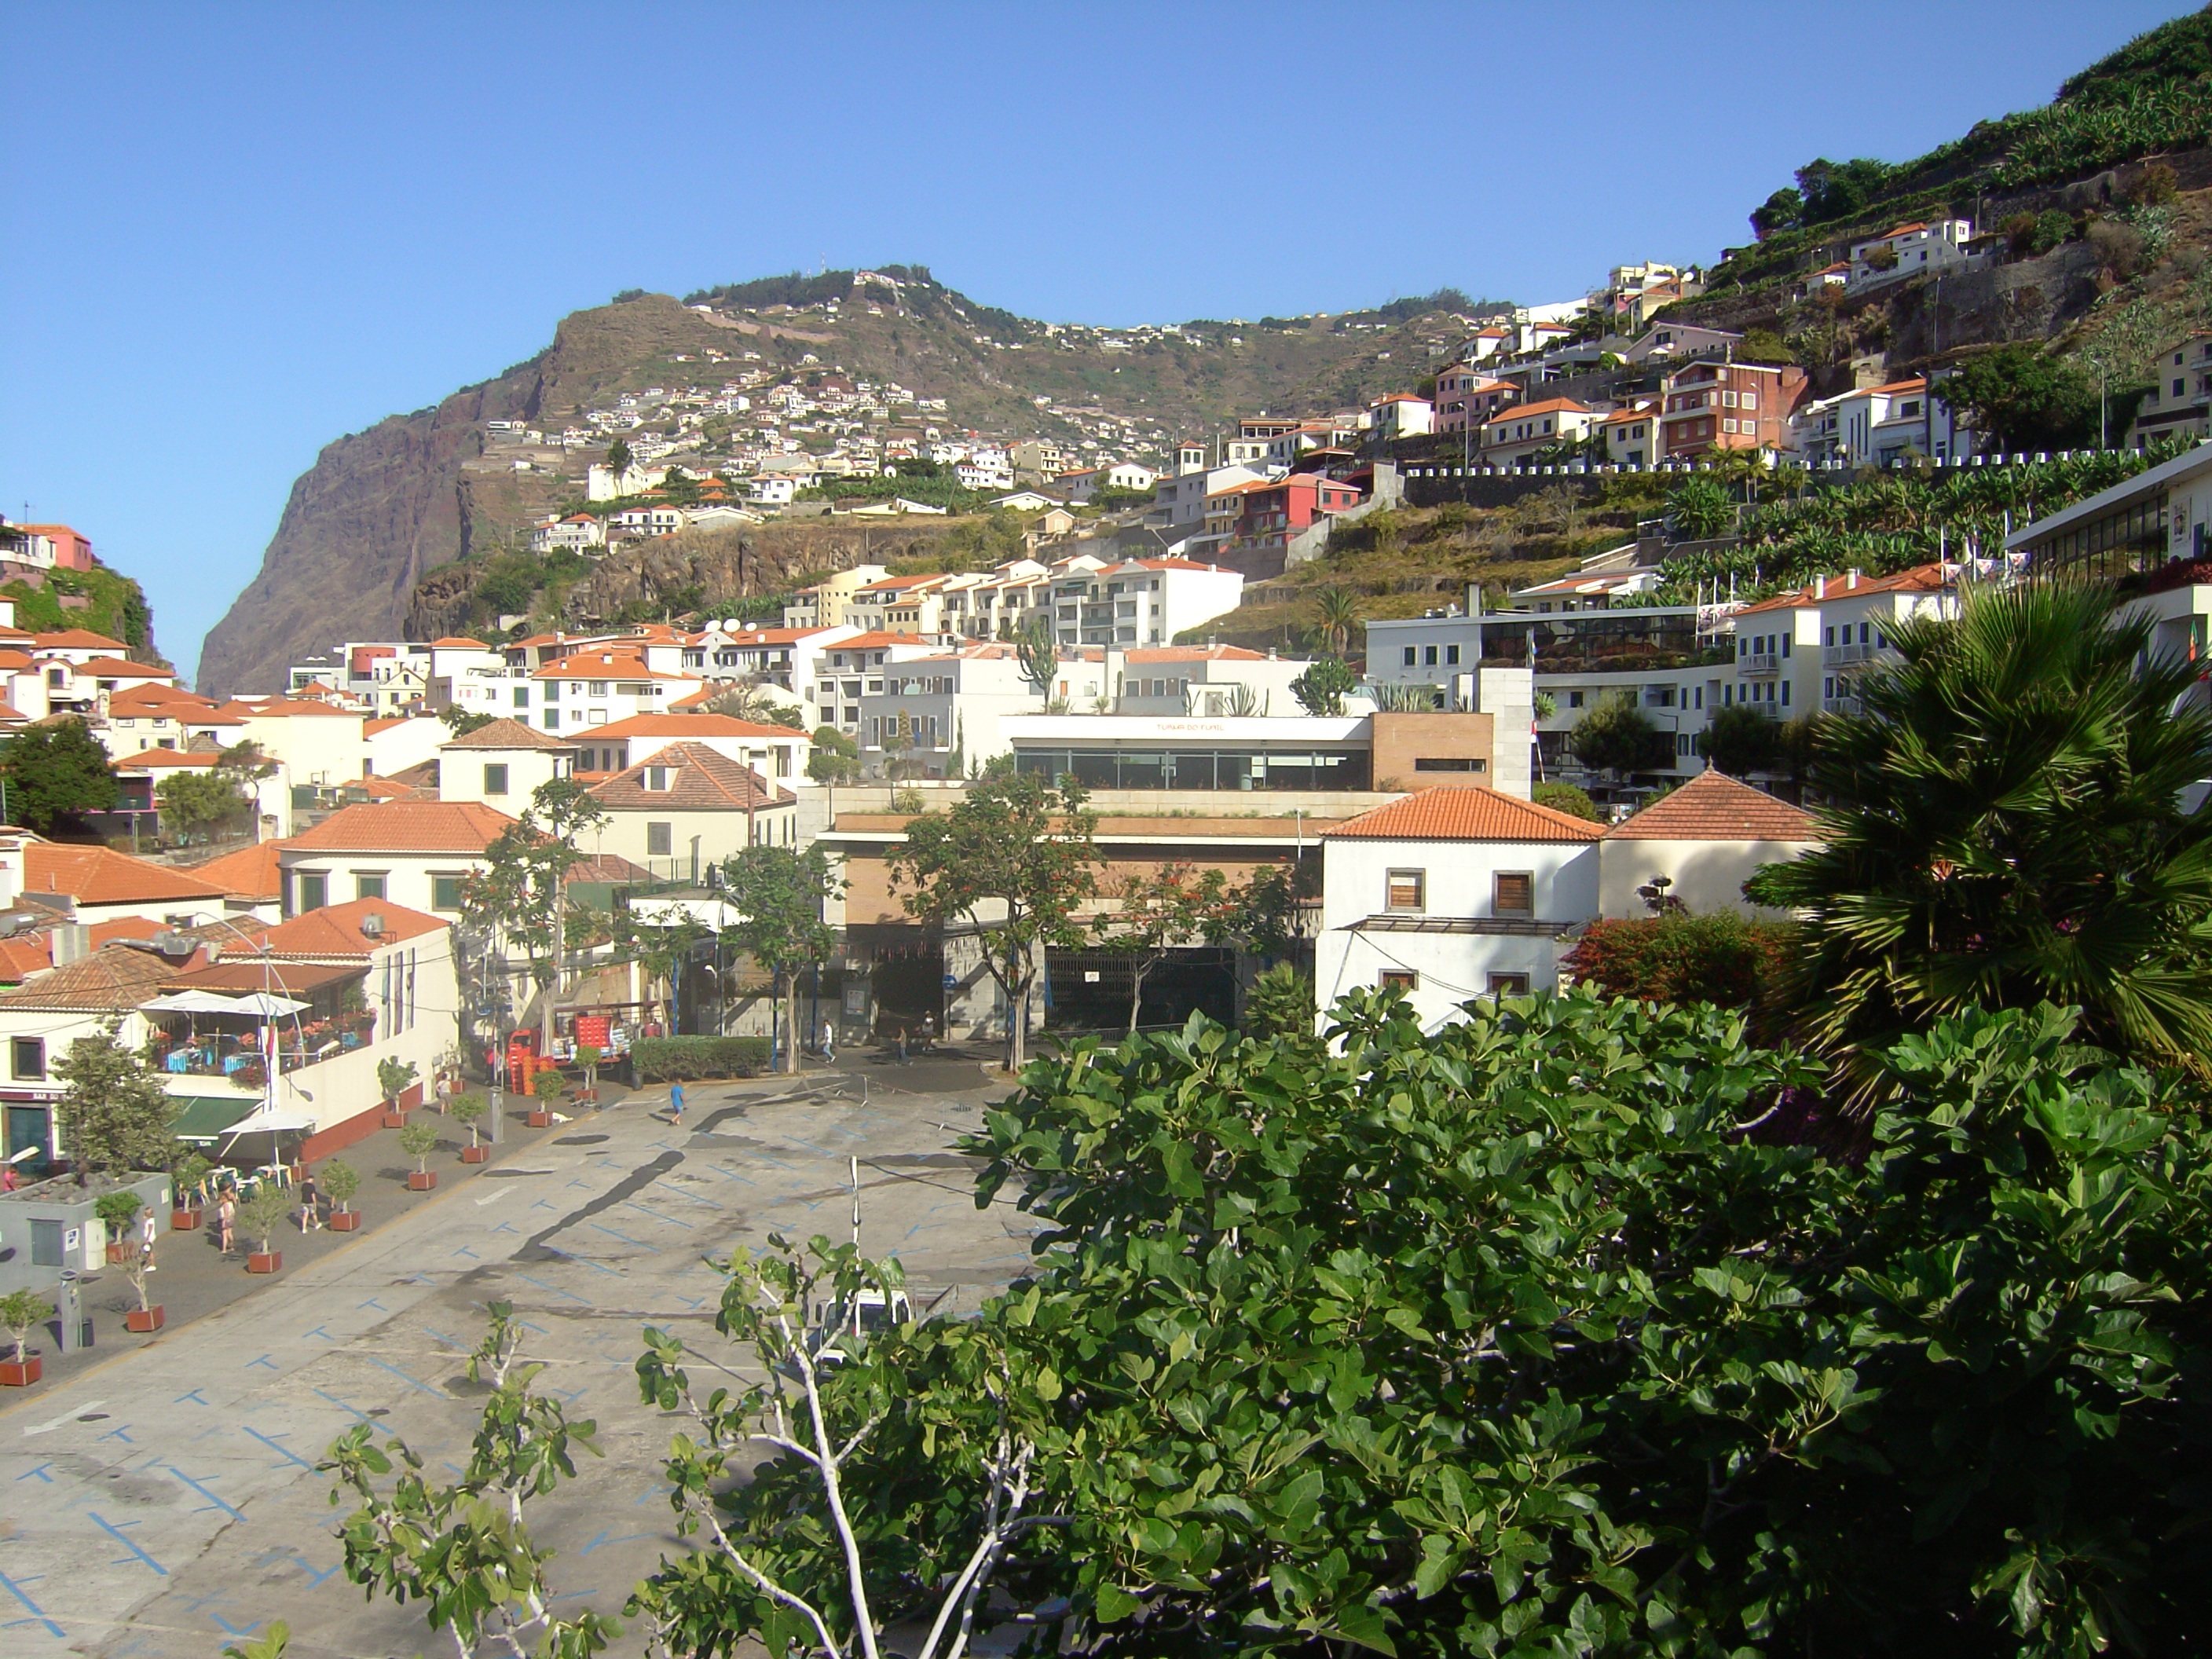
sea, coast, town, city, summer, vacation, village, island, tourism, resort, portugal, madeira, funchal, residential area, geographical feature, human settlement, island city